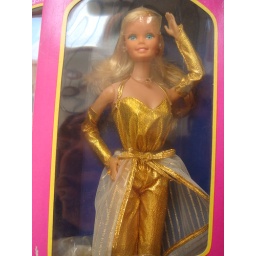
Barbie Superstar era: Golden Dream, with Golden glows and orange stone jewel, european version, made in Taiwan, 1980